Gidleigh Castle

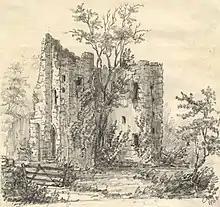
Gidleigh Castle, 1868 drawing by C. A. Collis

The Prouz family had held the manor of Gidleigh from at least the later half of the 12th century. The castle was probably built by Sir William Prouz, the last of the senior male line of the family. He died in 1316, leaving a sole daughter and heiress Alice Prouz (1286–1335), who married Sir Roger de Moels (died 1323), thought to have been brother of John de Moels, 1st Baron Moels. By Roger, Alice left three daughters and co-heiresses who divided Alice's extensive inheritance, including Gidleigh manor and its castle. Gidley would pass to one of these, Alice de Moels, wife of John Daumarle (Damerell).